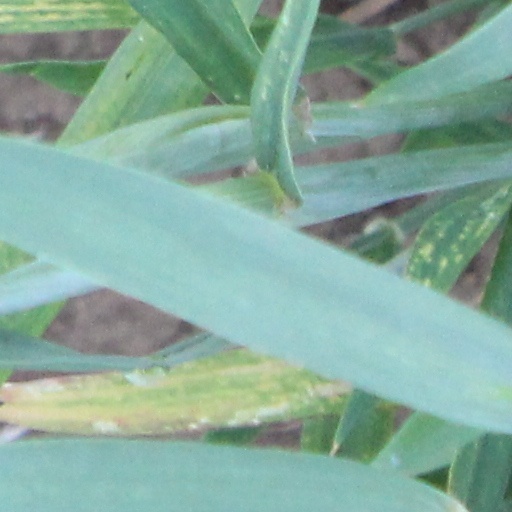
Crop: wheat